Salomón Rondón

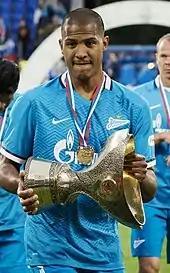
Rondón holding the Russian Super Cup after Zenit's victory in 2015

On 10 August 2015, Rondón joined English club West Bromwich Albion on a four-year deal for a club-record fee of £12 million. He made his debut in the Premier League five days later, replacing Craig Gardner in the 62nd minute of an eventual 0–0 away draw against Watford. On 23 August, he made his first start, at the expense of Tottenham Hotspur-linked Saido Berahino, in a 2–3 home defeat to Chelsea, assisting James Morrison in his first goal and later being brought down by John Terry who received a straight red card.